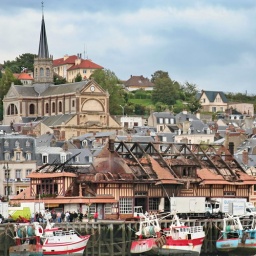
Fire at the fish market in Trouville